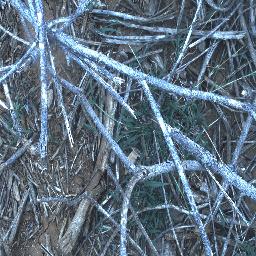
Label: negative